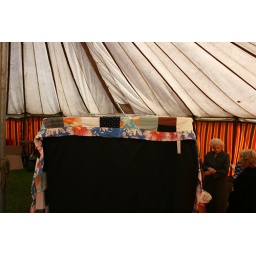
black box in denmark